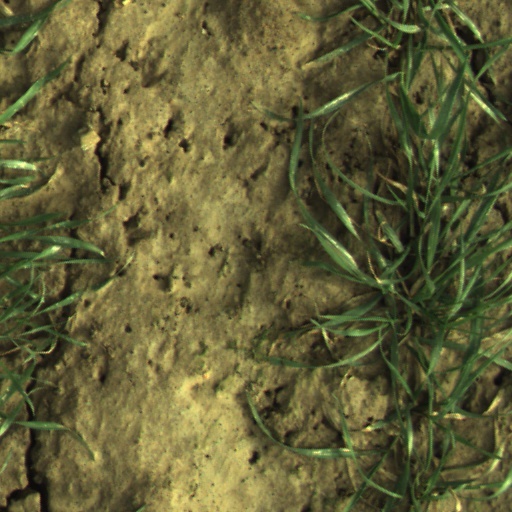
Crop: wheat